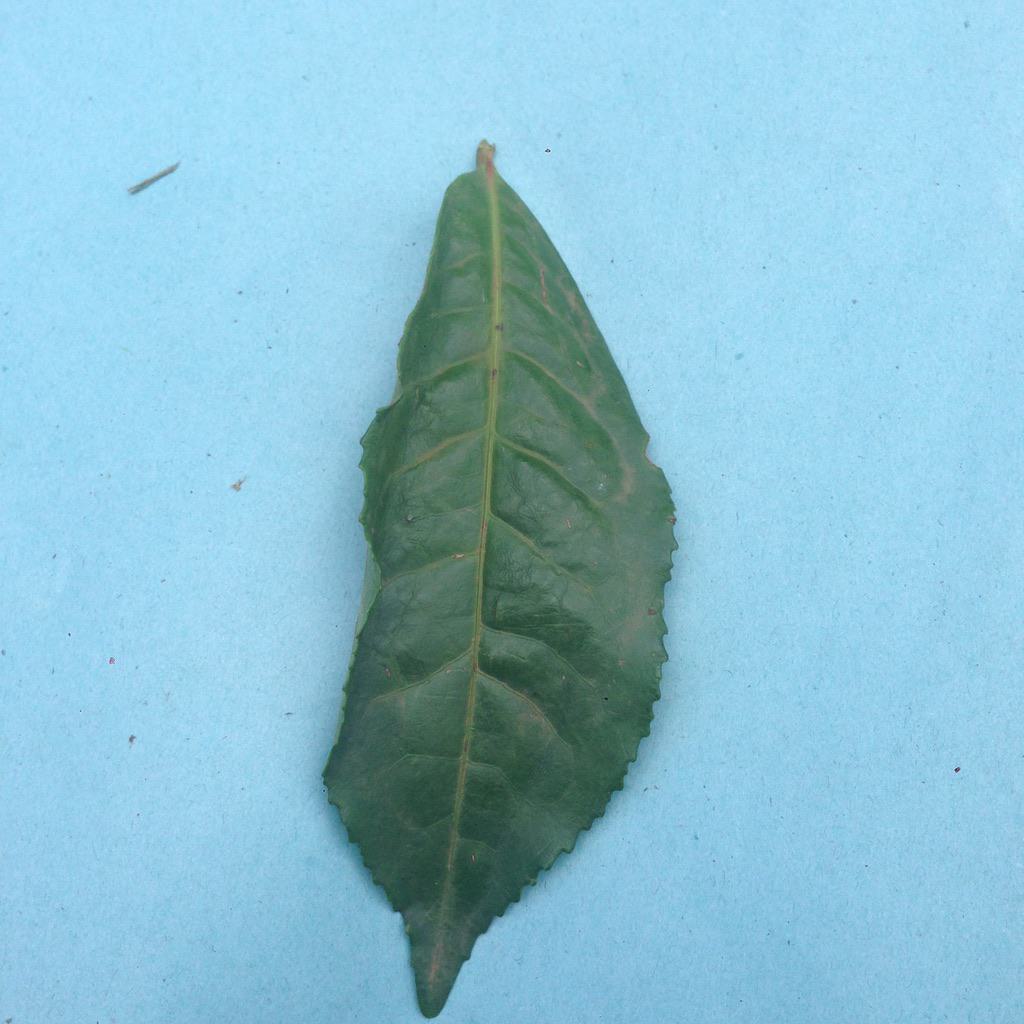
Label: Healthy